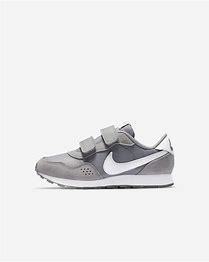
Brand: Nike
Model: MD Valiant